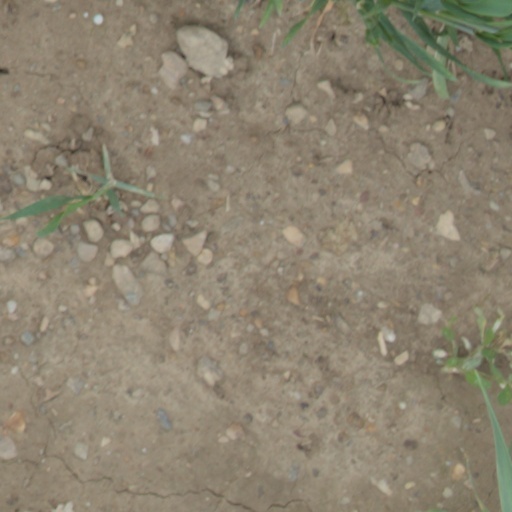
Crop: wheat